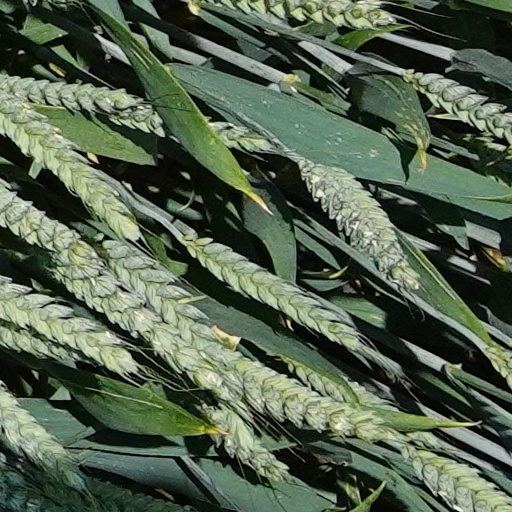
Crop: wheat